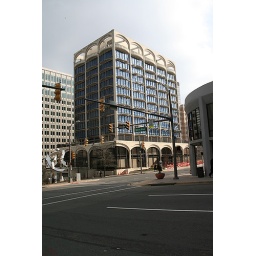
Walking home from the Inauguration, I noticed all the windows of this building were covered in blue plastic.